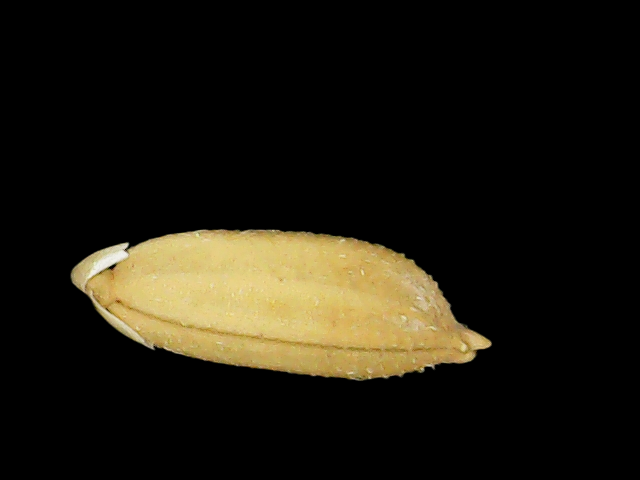
Rice variety: Binadhan10